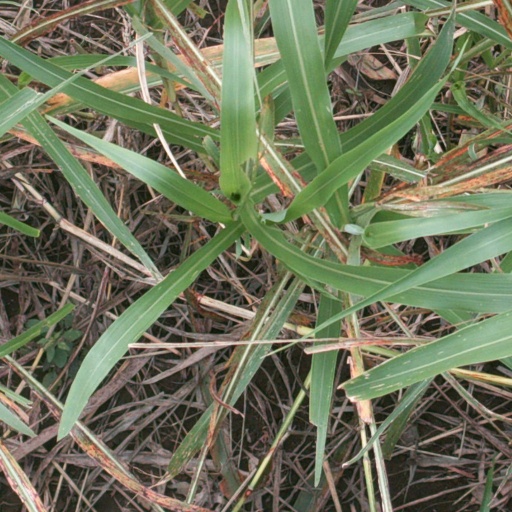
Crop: sorghum